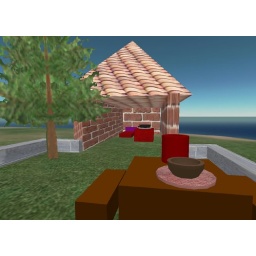
Much of the stuff here is built by herself. Some stuff, like the bowl on the table in the front, we built together.